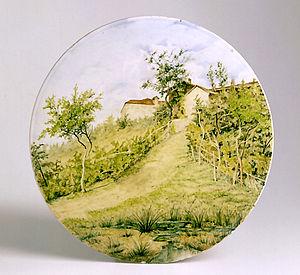
Le musée international de la céramique de Faenza est l'un des plus importants musées d'art de la céramique du monde.